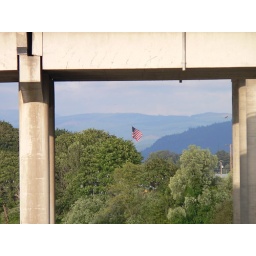
big flag over a car dealership framed by the freeway bridge